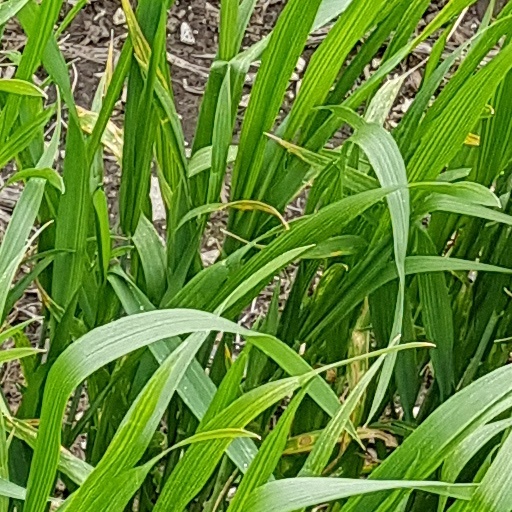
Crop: wheat